Lomnica Monastery

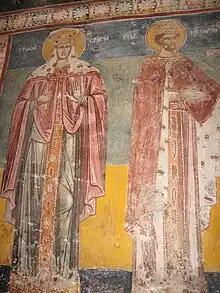
Fresco in the Lomnica church

The final stages and aftermath of the Great Turkish War (1683–1699) were detrimental to many monasteries in Bosnia, but Lomnica came out of it without significant damages. However, its monastic community left it and never returned. In 1705, it was repurposed as a parish church serving surrounding villages. During the 18th century it was often visited by monks, priests, and other people from Bosnia, Herzegovina, central Serbia, Kosovo, and Montenegro. Many of the visitors wrote inscriptions on the walls and other surfaces inside the church, recording their names and dates of visits. This practice continued into the 19th century, and the latest such inscription was written by a monk from Visoki Dečani in 1852. A rather long 18th-century inscription ends with the statement, "It is wrong to write here, but I saw it from [someone] older, so I erred too." There was a house by the church, in which the visitors could rest. Church services were held at Lomnica only on religious holidays.